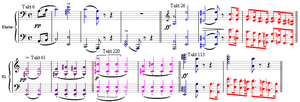
Une sonate pour piano est une sonate pour piano seul. Cette forme de musique instrumentale offre un cadre pour l'expression de pensées musicales souvent opposées. Elle est formée de plusieurs mouvements, chacun pouvant à son tour être structuré en phrases. Elle se développe au cours du XVIIᵉ siècle à partir d'autres formes musicales, comme genre d'œuvre pour un instrument à clavier. Elle reçoit sa première forme codifiée de Joseph Haydn. Pendant plus de 150 ans, elle restera une des formes centrales de la musique pour piano, avec des changements de forme internes et externes. Les sonates pour piano de Beethoven représentent un sommet du genre. Dans le romantisme, elles changent fortement dans leur contenu et leur forme, et disparaissent à vue d'œil au plus tard au début du XXᵉ siècle avec l'arrivée de la musique atonale. Le concept théorique de sonate a été ultérieurement élaboré en musicologie par abstraction à partir de quelques œuvres, mais, dans sa simplification, ne correspond largement pas à la réalité musicale.